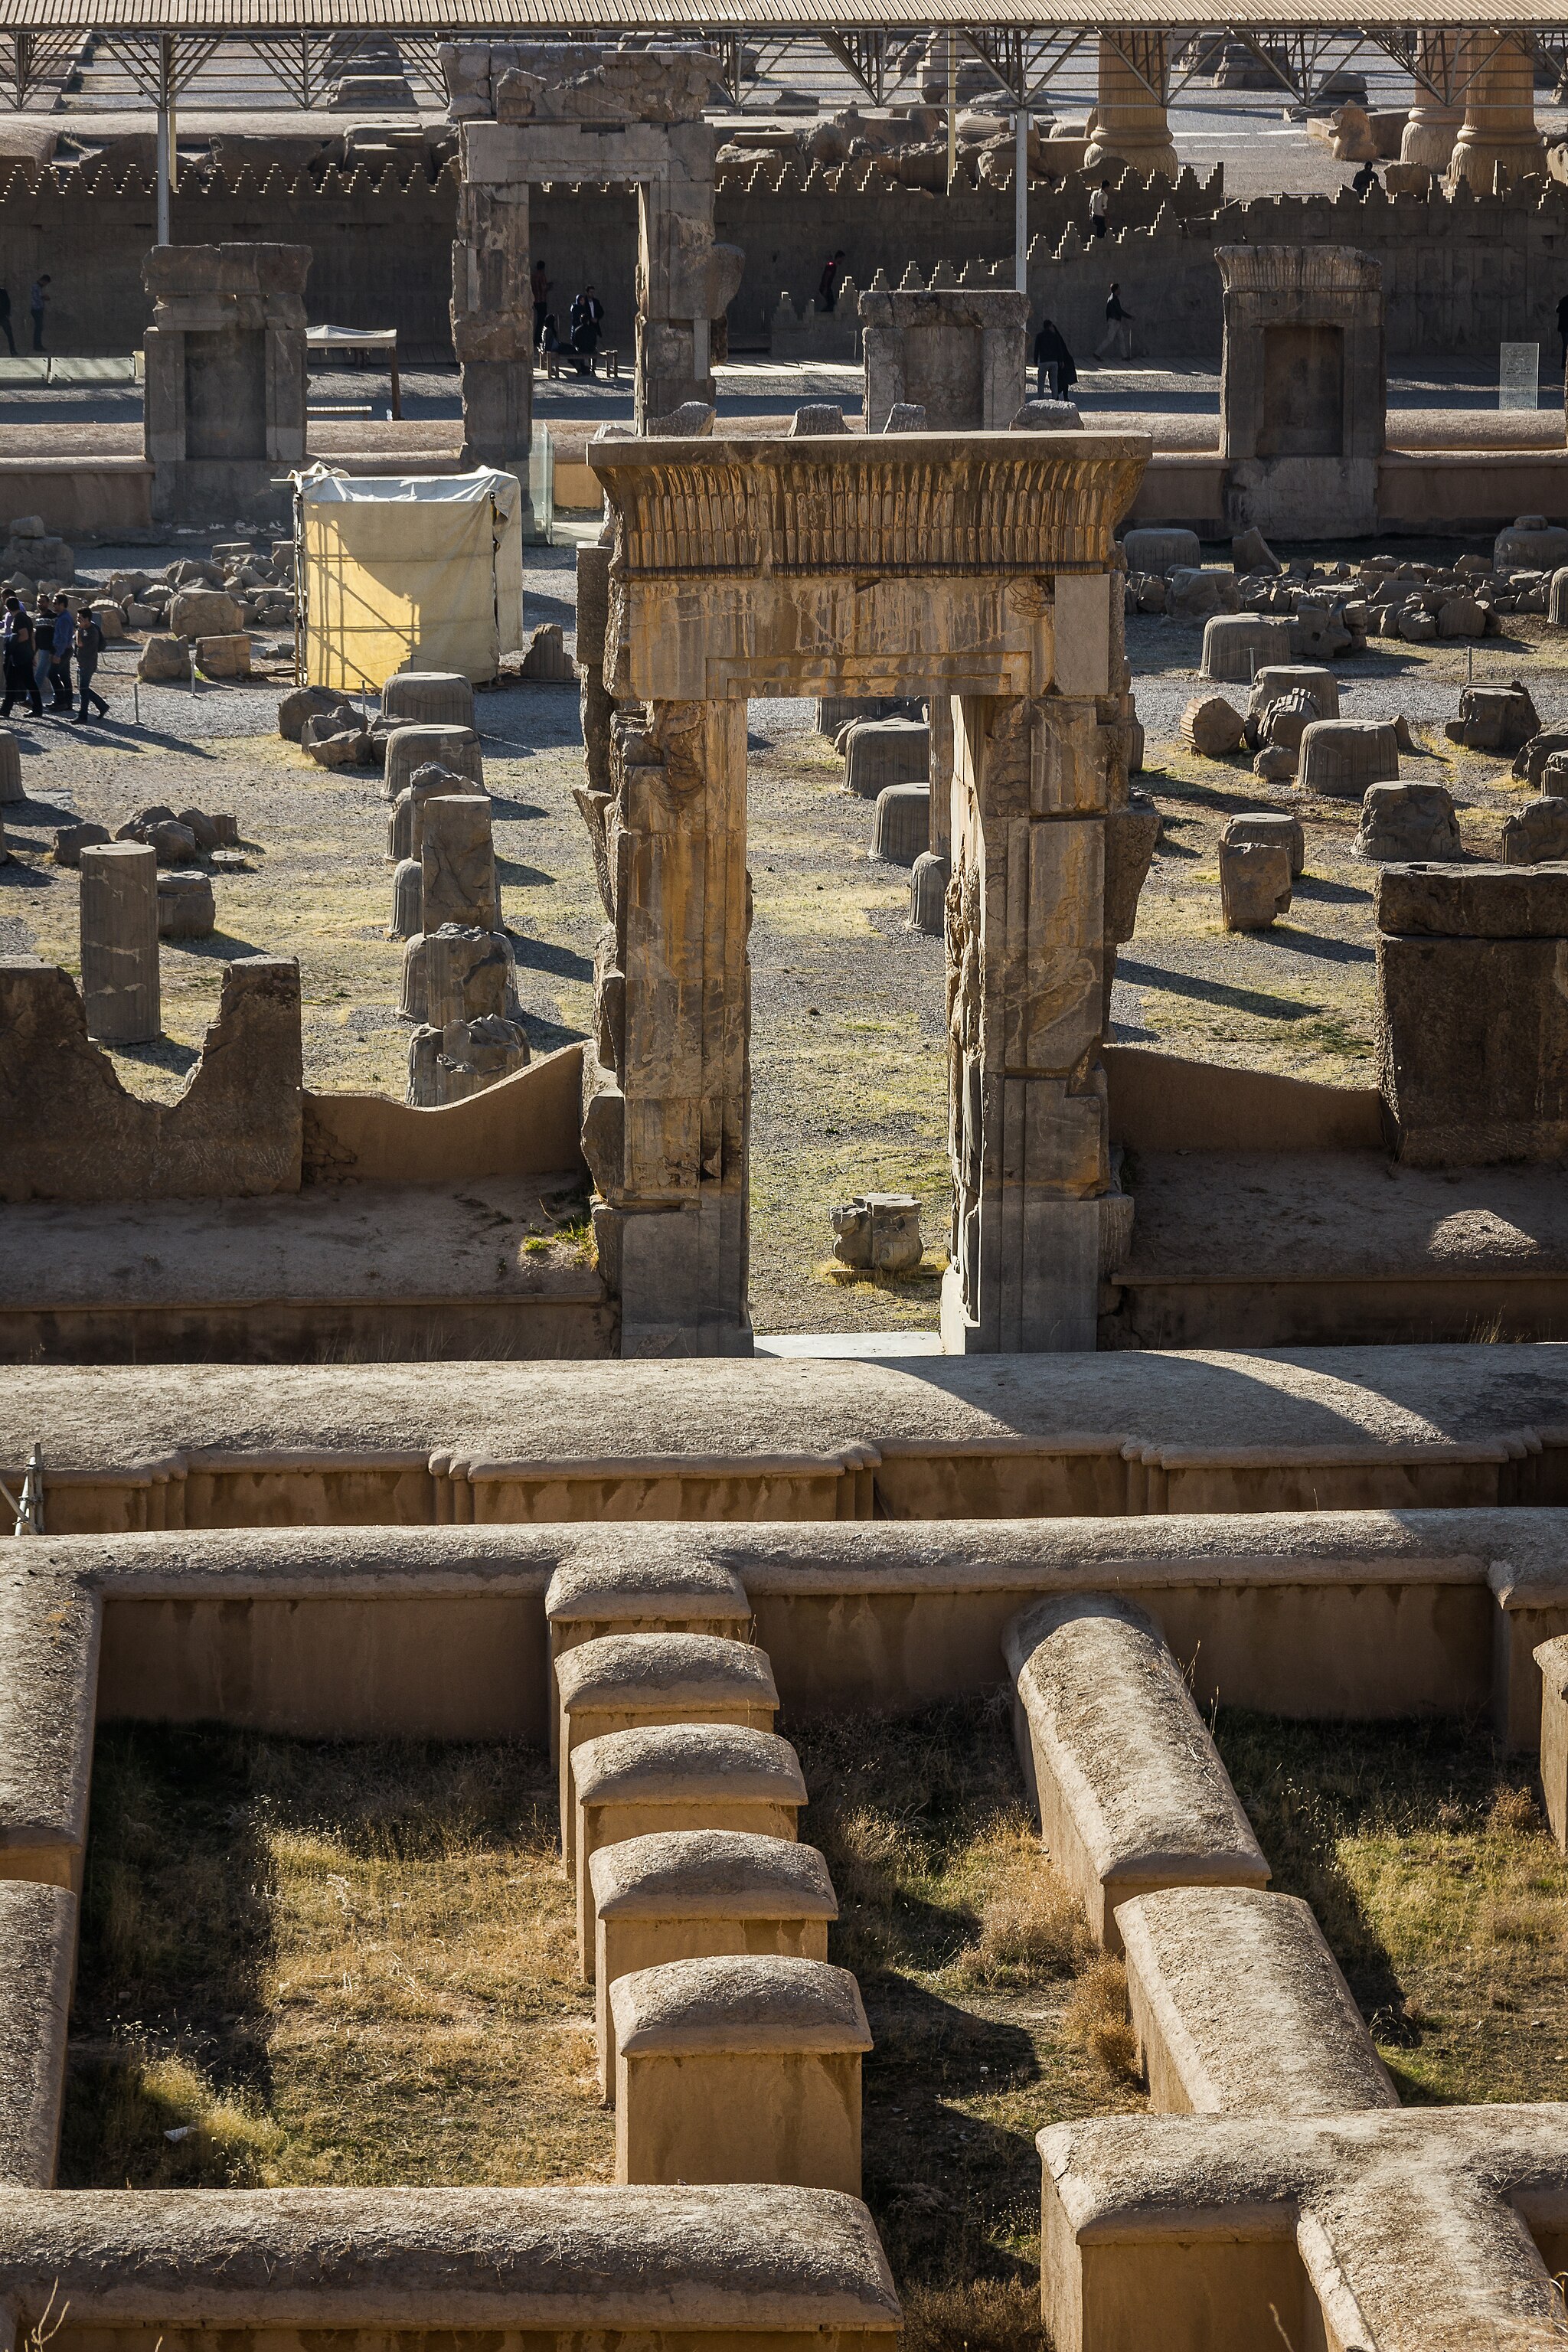
Title: PersepolisaBs
Date: 2015-01-02 16:06:14
Categories: Hall of hundred columns, Images from Wiki Loves Monuments 2018, Self-published work, Cultural heritage monuments in Iran with known IDs, Uploaded via Campaign:wlm-ir, Images from Wiki Loves Monuments in Marvdasht, 2015 in Persepolis, Images from Wiki Loves Monuments 2018 in Iran, Iran photographs taken on 2015-01-02